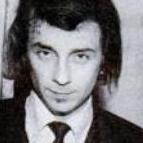
Age: 25